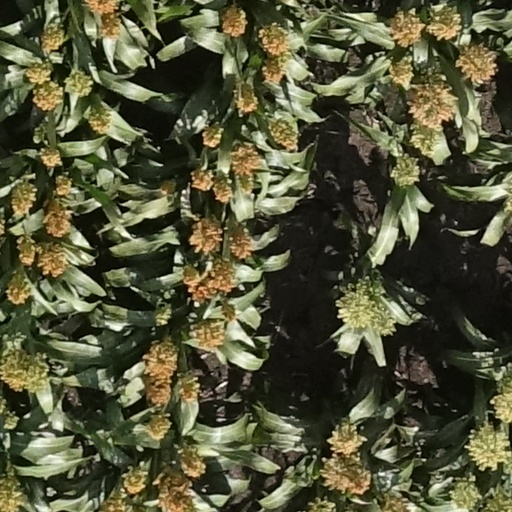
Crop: sorghum